Claudia Plakolm

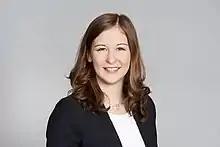
Official portrait, 2017

Claudia Plakolm (born 10 December 1994) is an Austrian politician of the People's Party (ÖVP) and State Secretary in the federal government of Nehammer. She was sworn in as a member of the National Council on 9 November 2017. Since 15 May 2021 she has been the federal chairman of the Young People's Party (JVP).